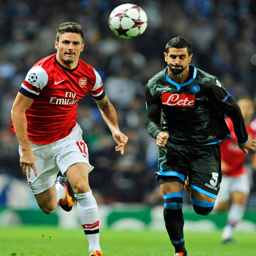
the incident took place before football teams faced off